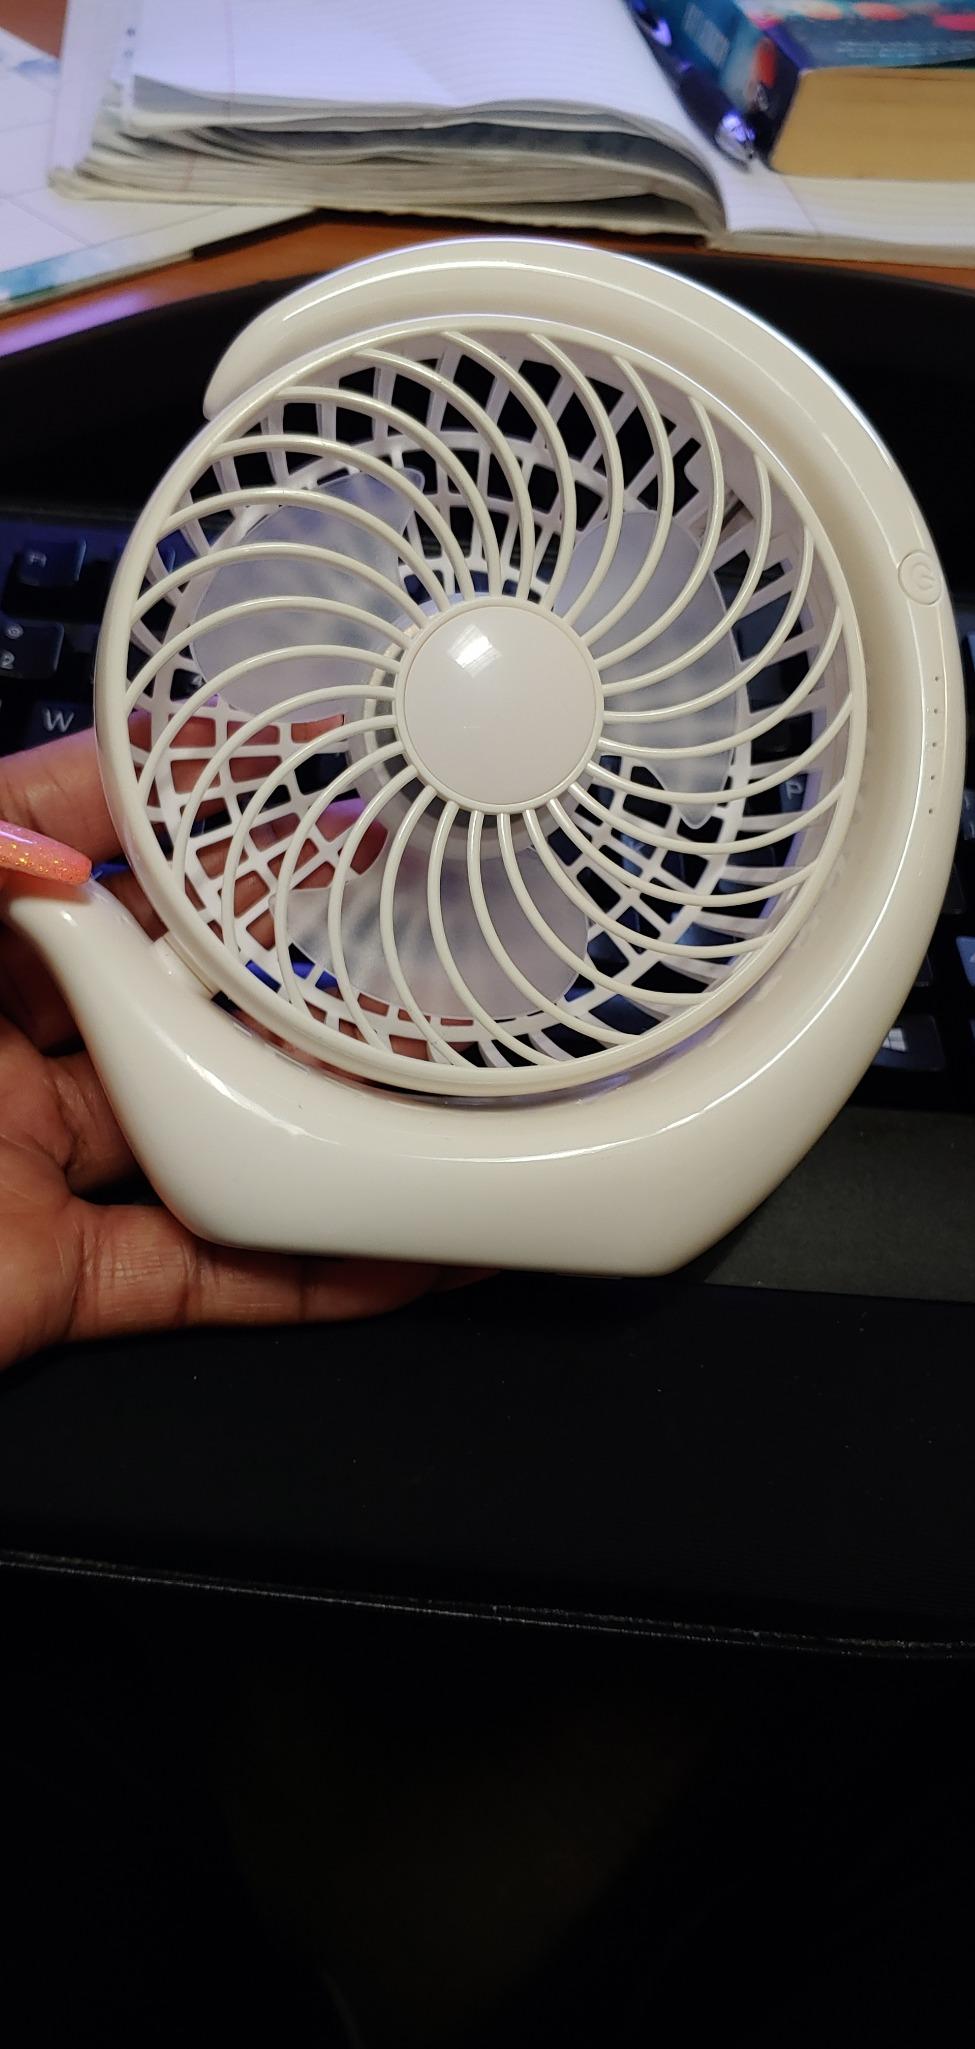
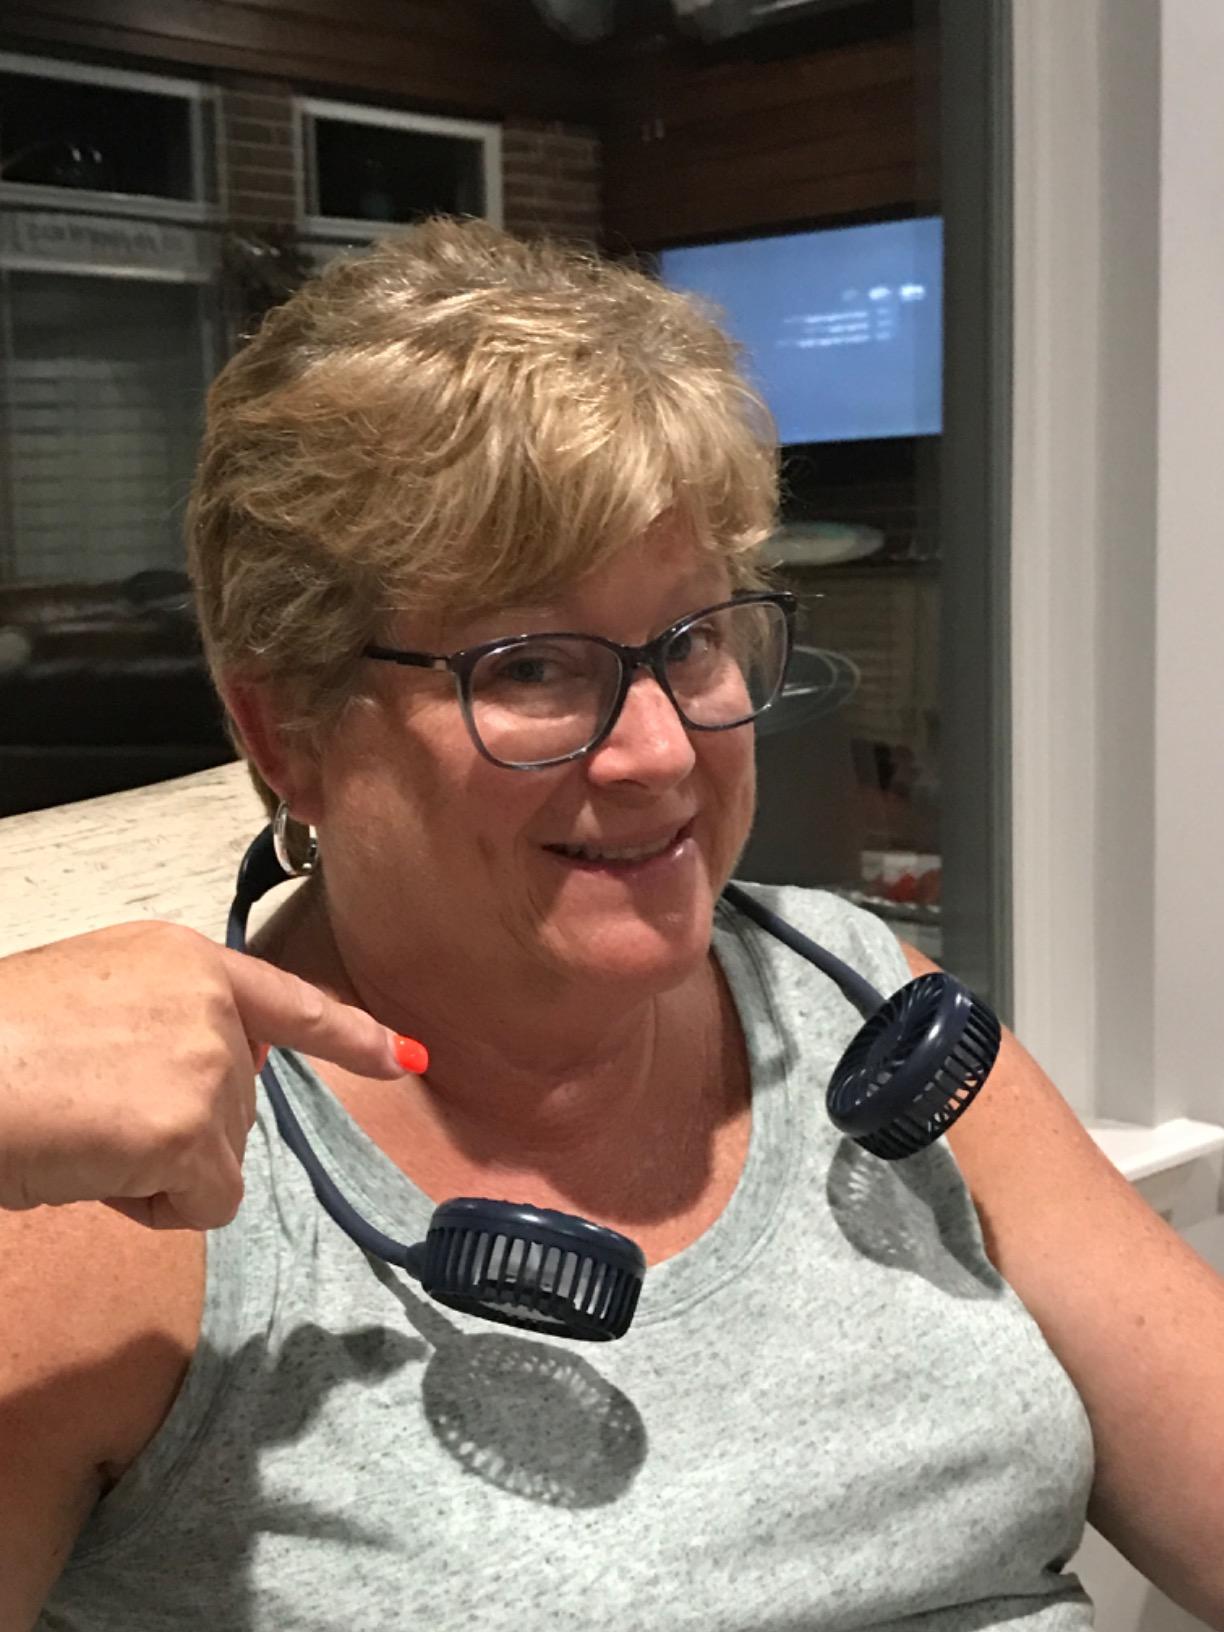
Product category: fan
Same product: no